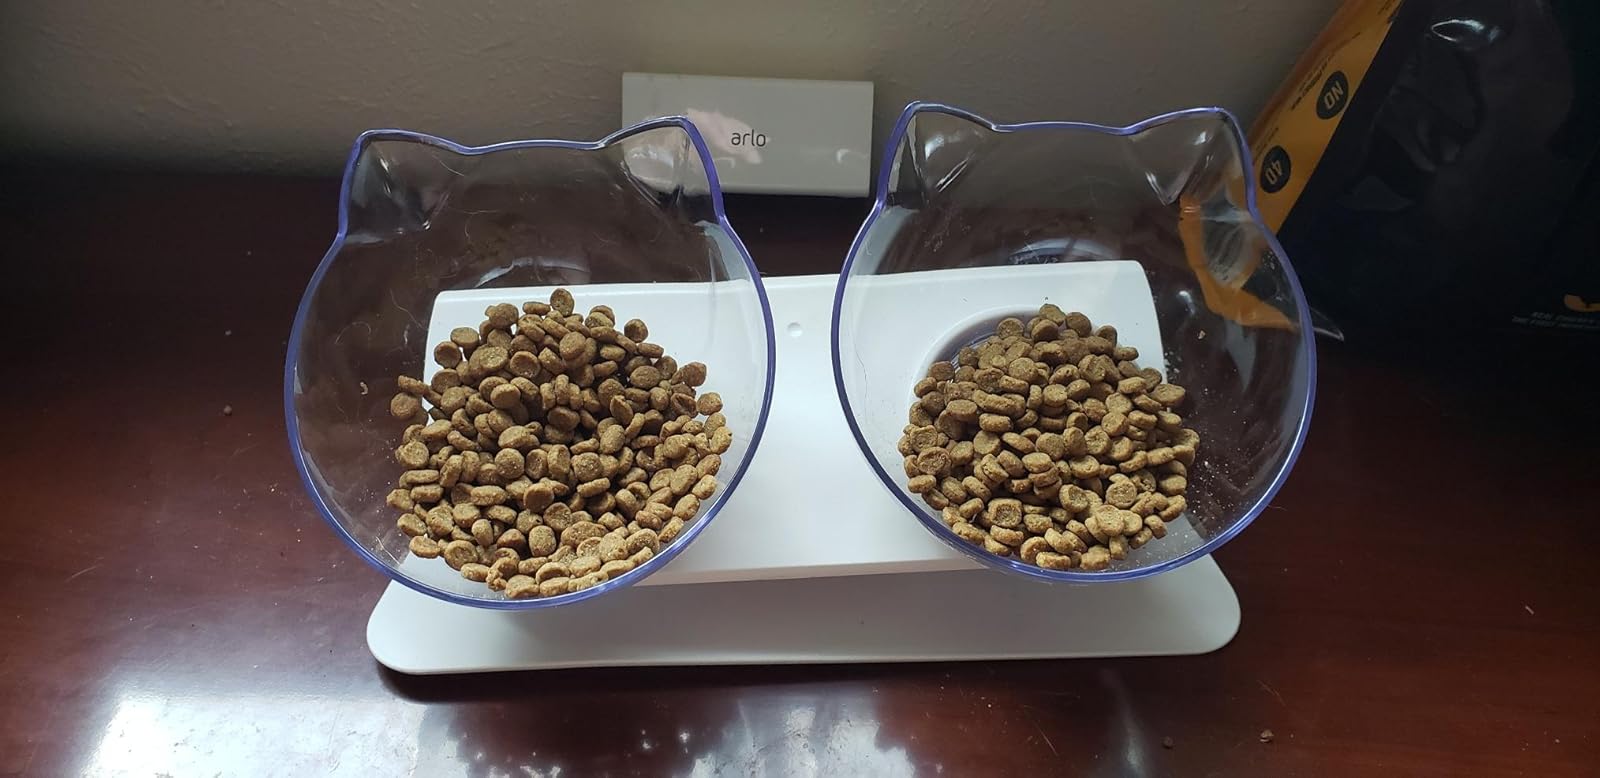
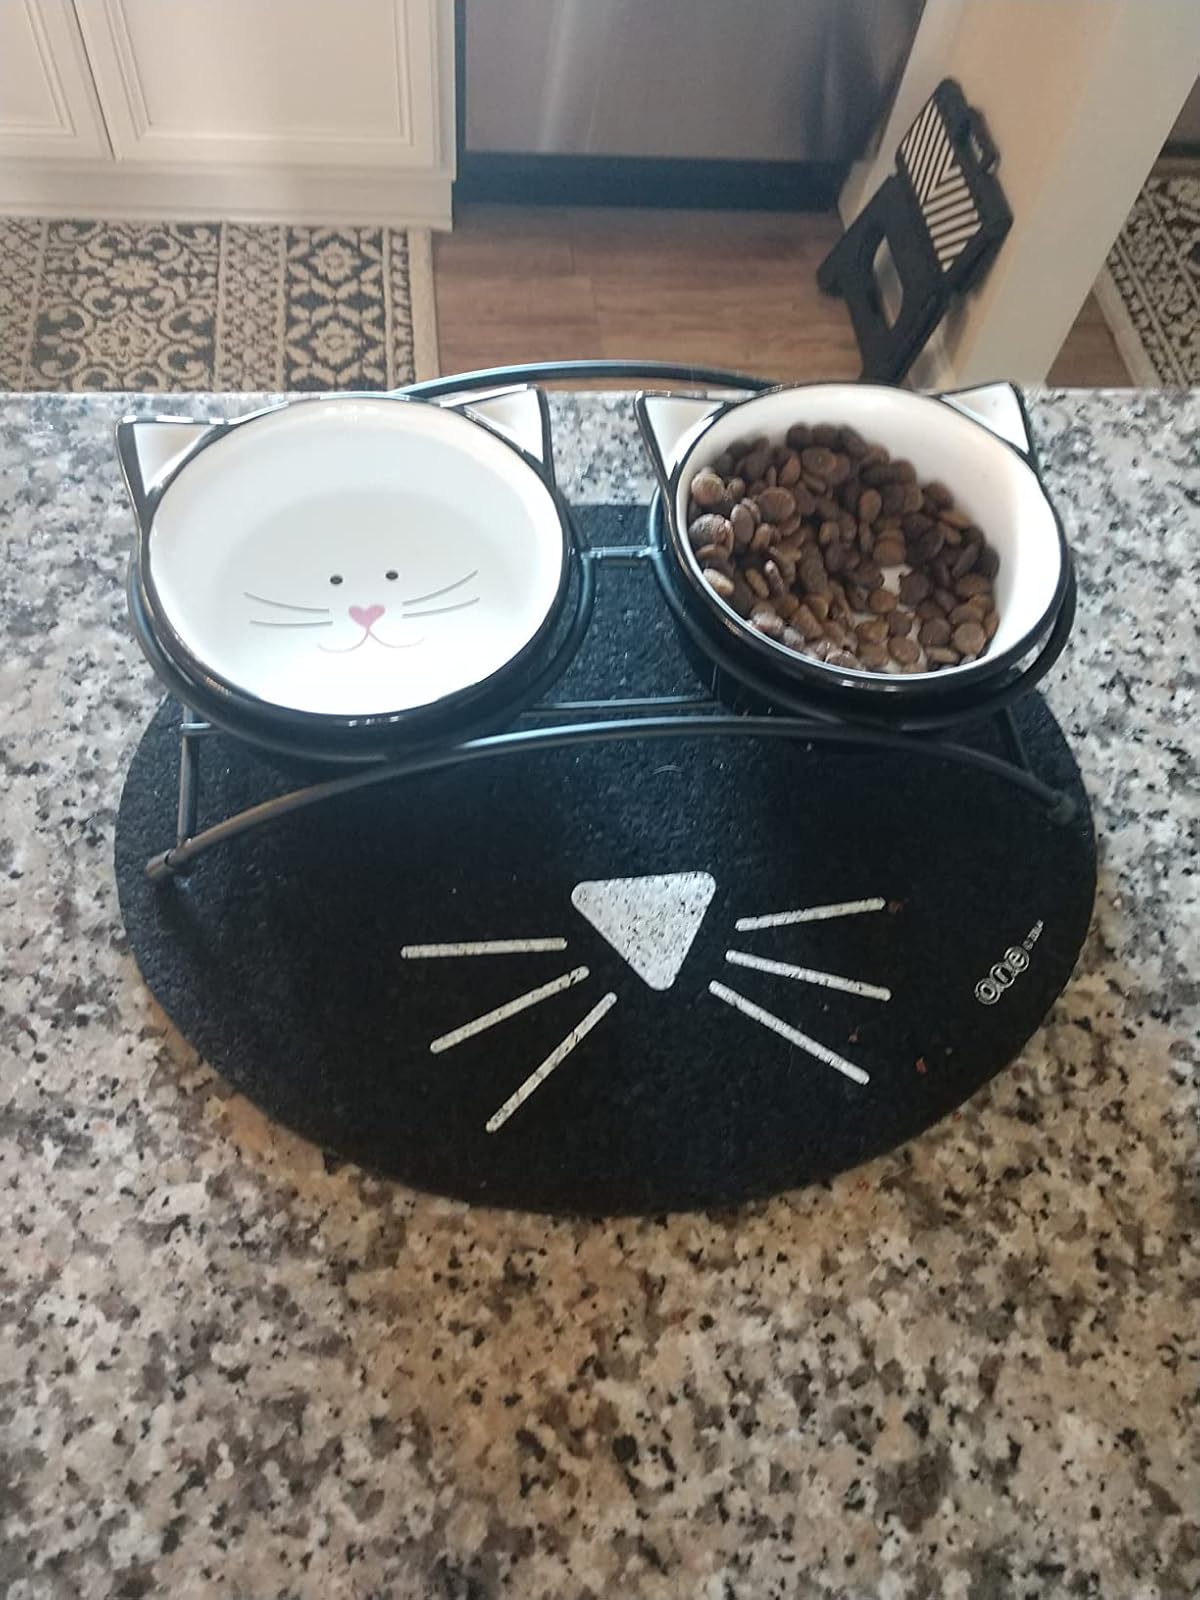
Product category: items_bowl
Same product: no